The Last Laugh (1924 film)

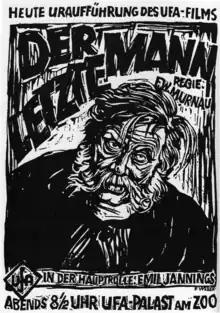

The Last Laugh is a 1924 German silent film directed by German director F. W. Murnau from a screenplay written by Carl Mayer. The film stars Emil Jannings and Maly Delschaft.